M113 armoured personnel carriers in Australian service

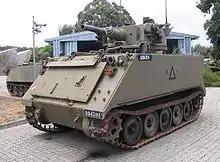
A M113A1 Fire Support Vehicle on display at the Royal Australian Armoured Corps Memorial and Army Tank Museum

Experience in South Vietnam led to the development of fire support variants of the M113 armed with medium-calibre guns. These variants were unique to Australia.